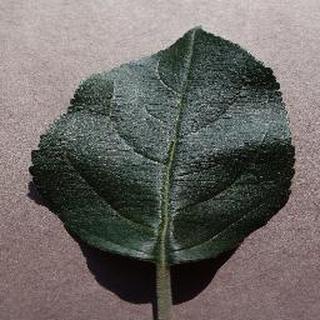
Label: healthy_apple